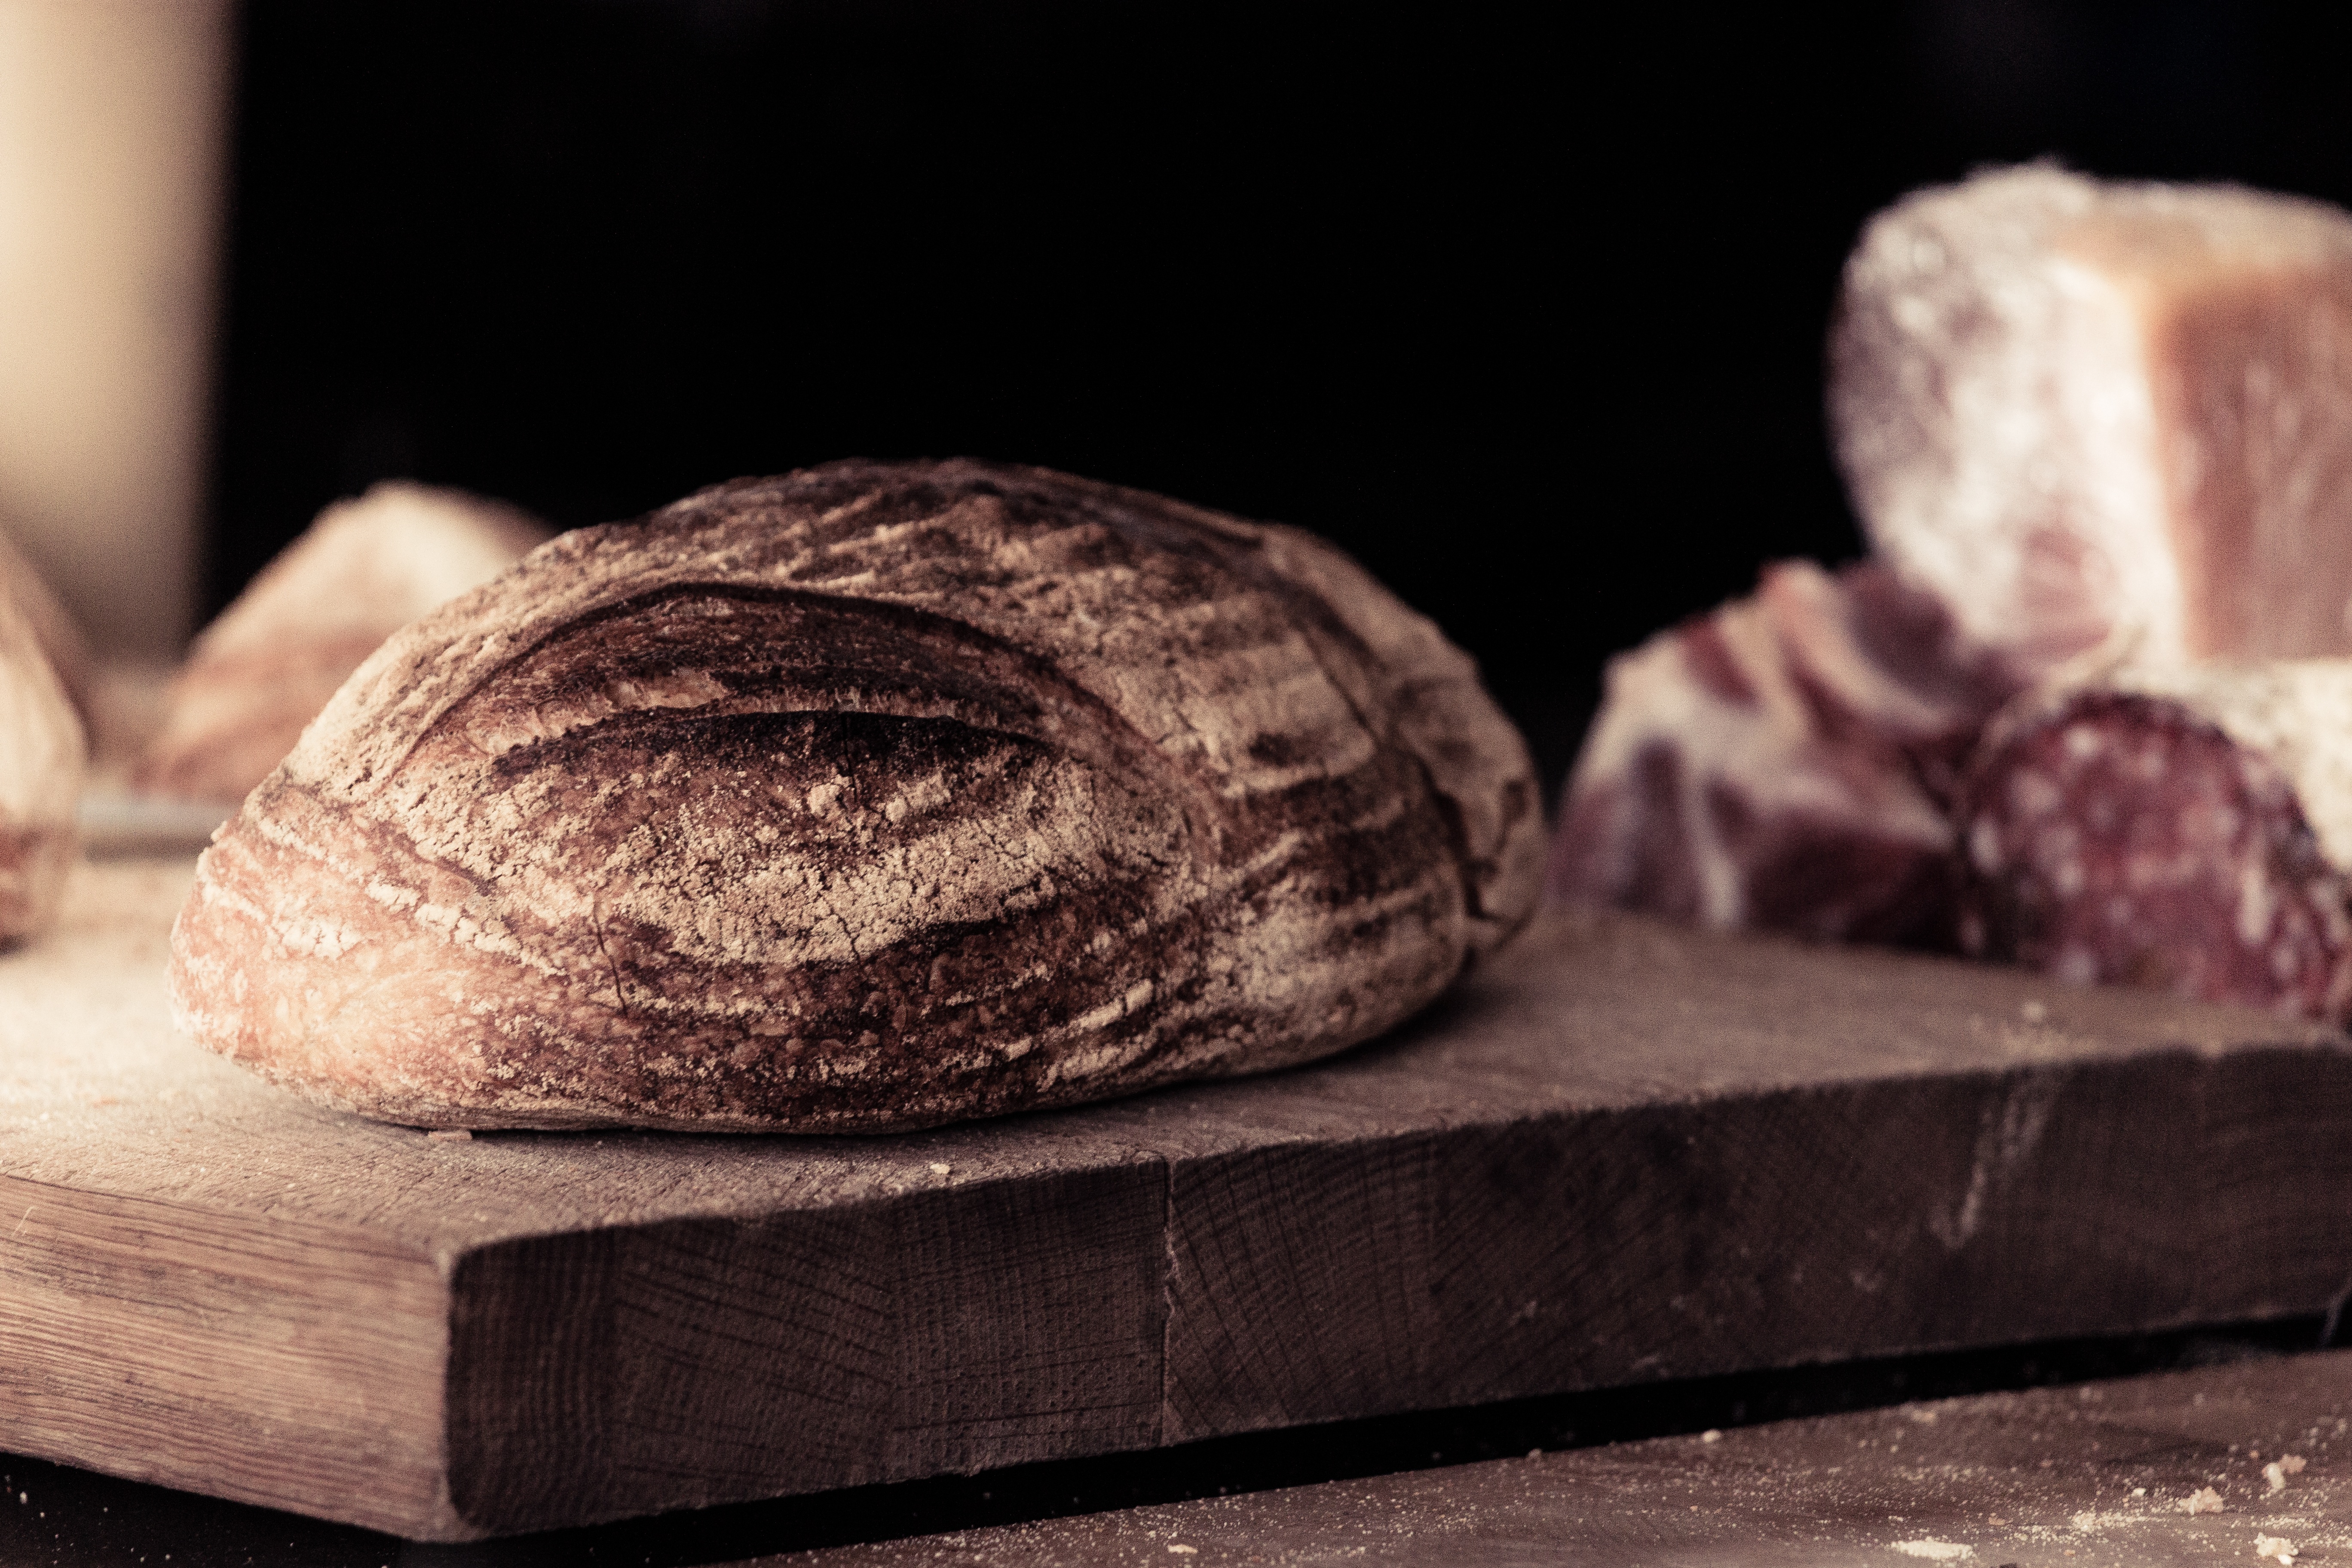
wood, food, baking, material, close up